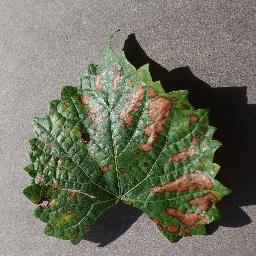
Label: Grape___Esca_(Black_Measles)